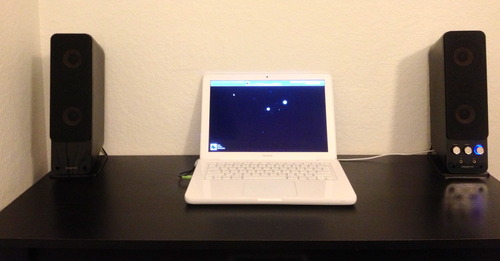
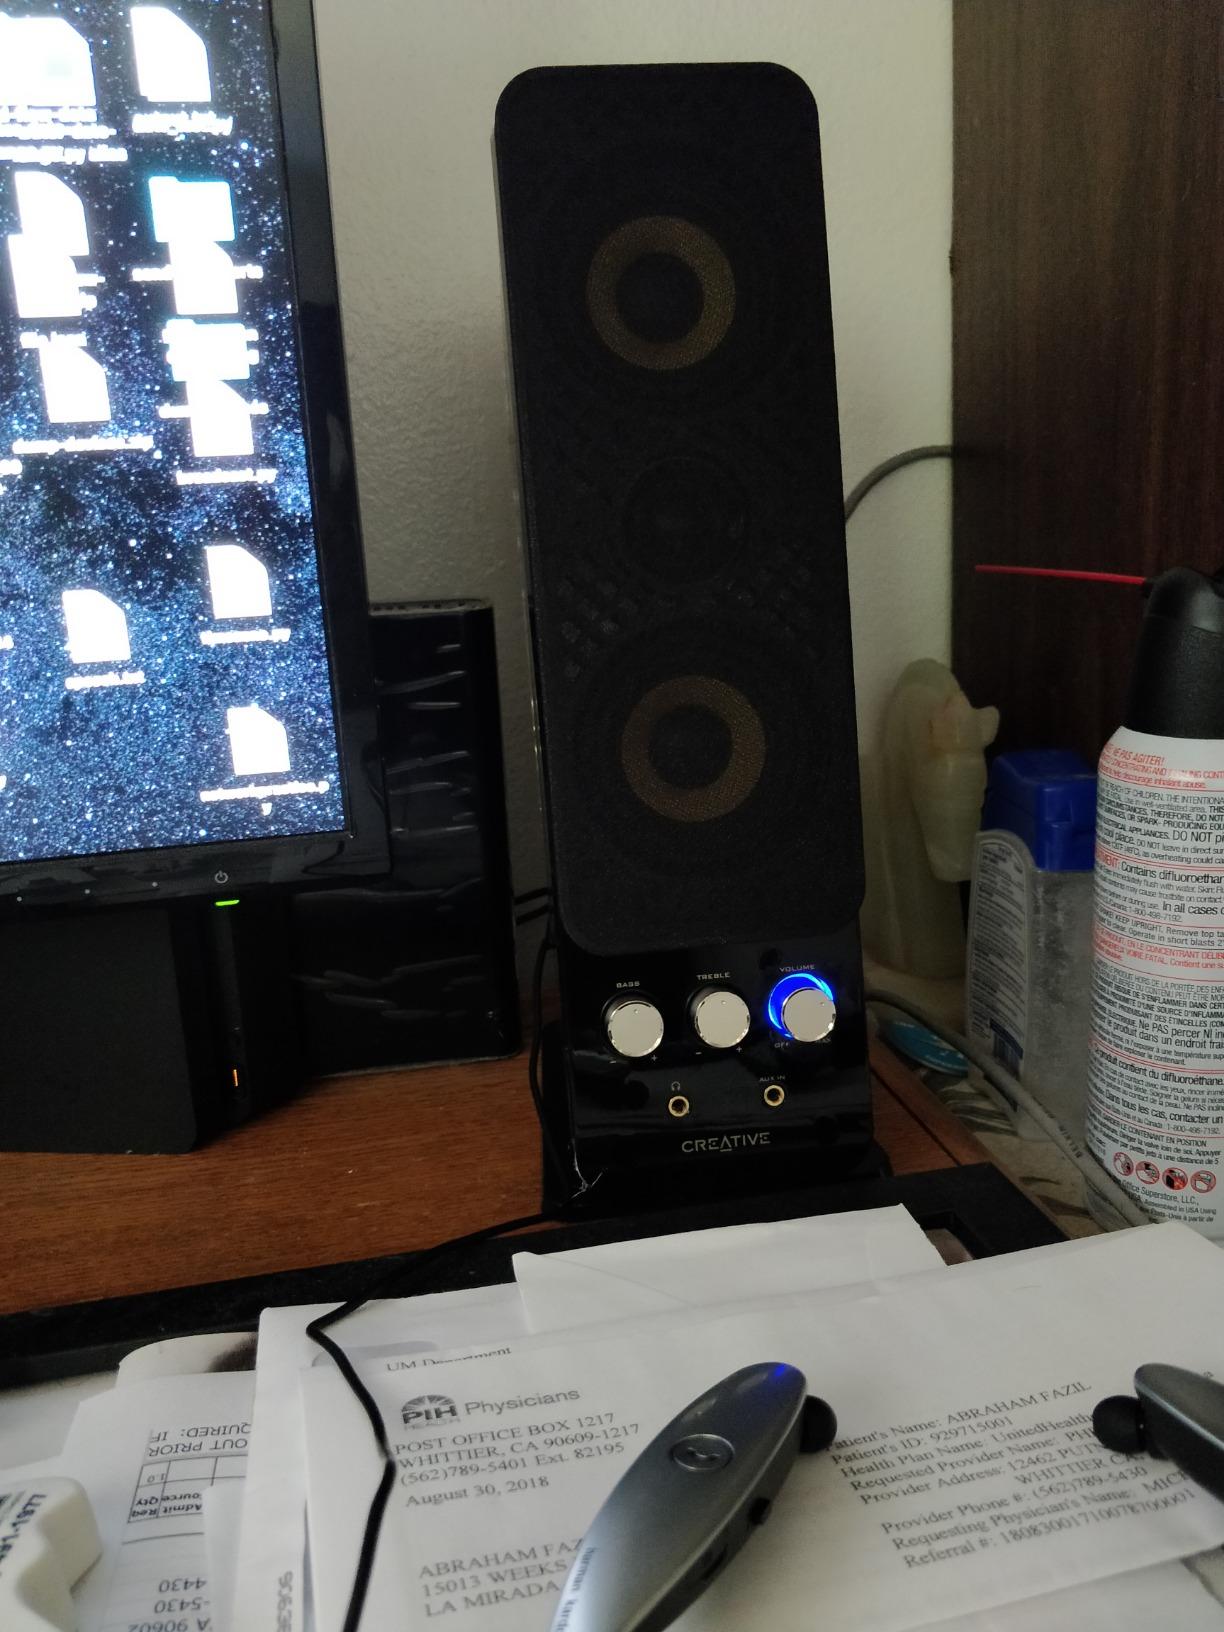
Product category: speaker
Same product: yes